R. A. Hardie

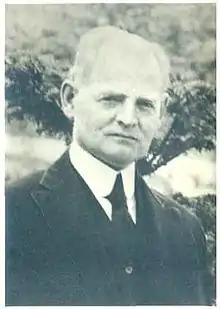

Robert Alexander Hardie (June 11, 1865 – June 30, 1949) was a Canadian physician and Methodist evangelist who for 45 years served as a missionary in Korea. He is recognized as the catalyst for the Wŏnsan Revival (1903) and also inspired the Great Pyongyang Revival (1907) in what is now North Korea.